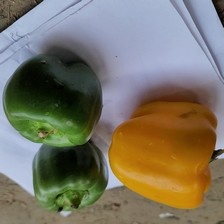
Label: capsicum